Other Lives But Mine

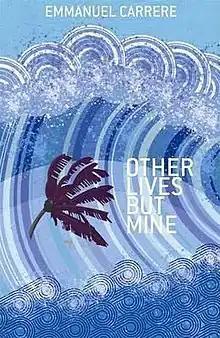

Other Lives but Mine is a 2009 non-fiction book by the French writer Emmanuel Carrère. It was published as Lives Other Than My Own in the United States. It focuses on Carrère's wife's sister, a judge who died from cancer in 2005.